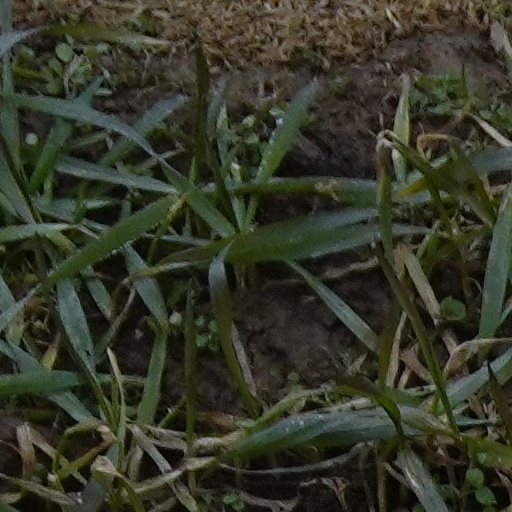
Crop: wheat